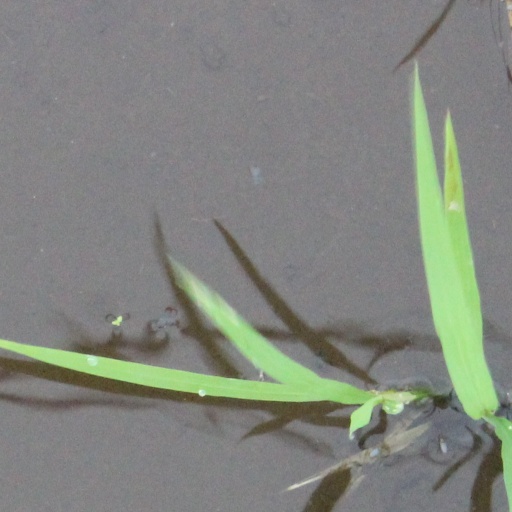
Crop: rice